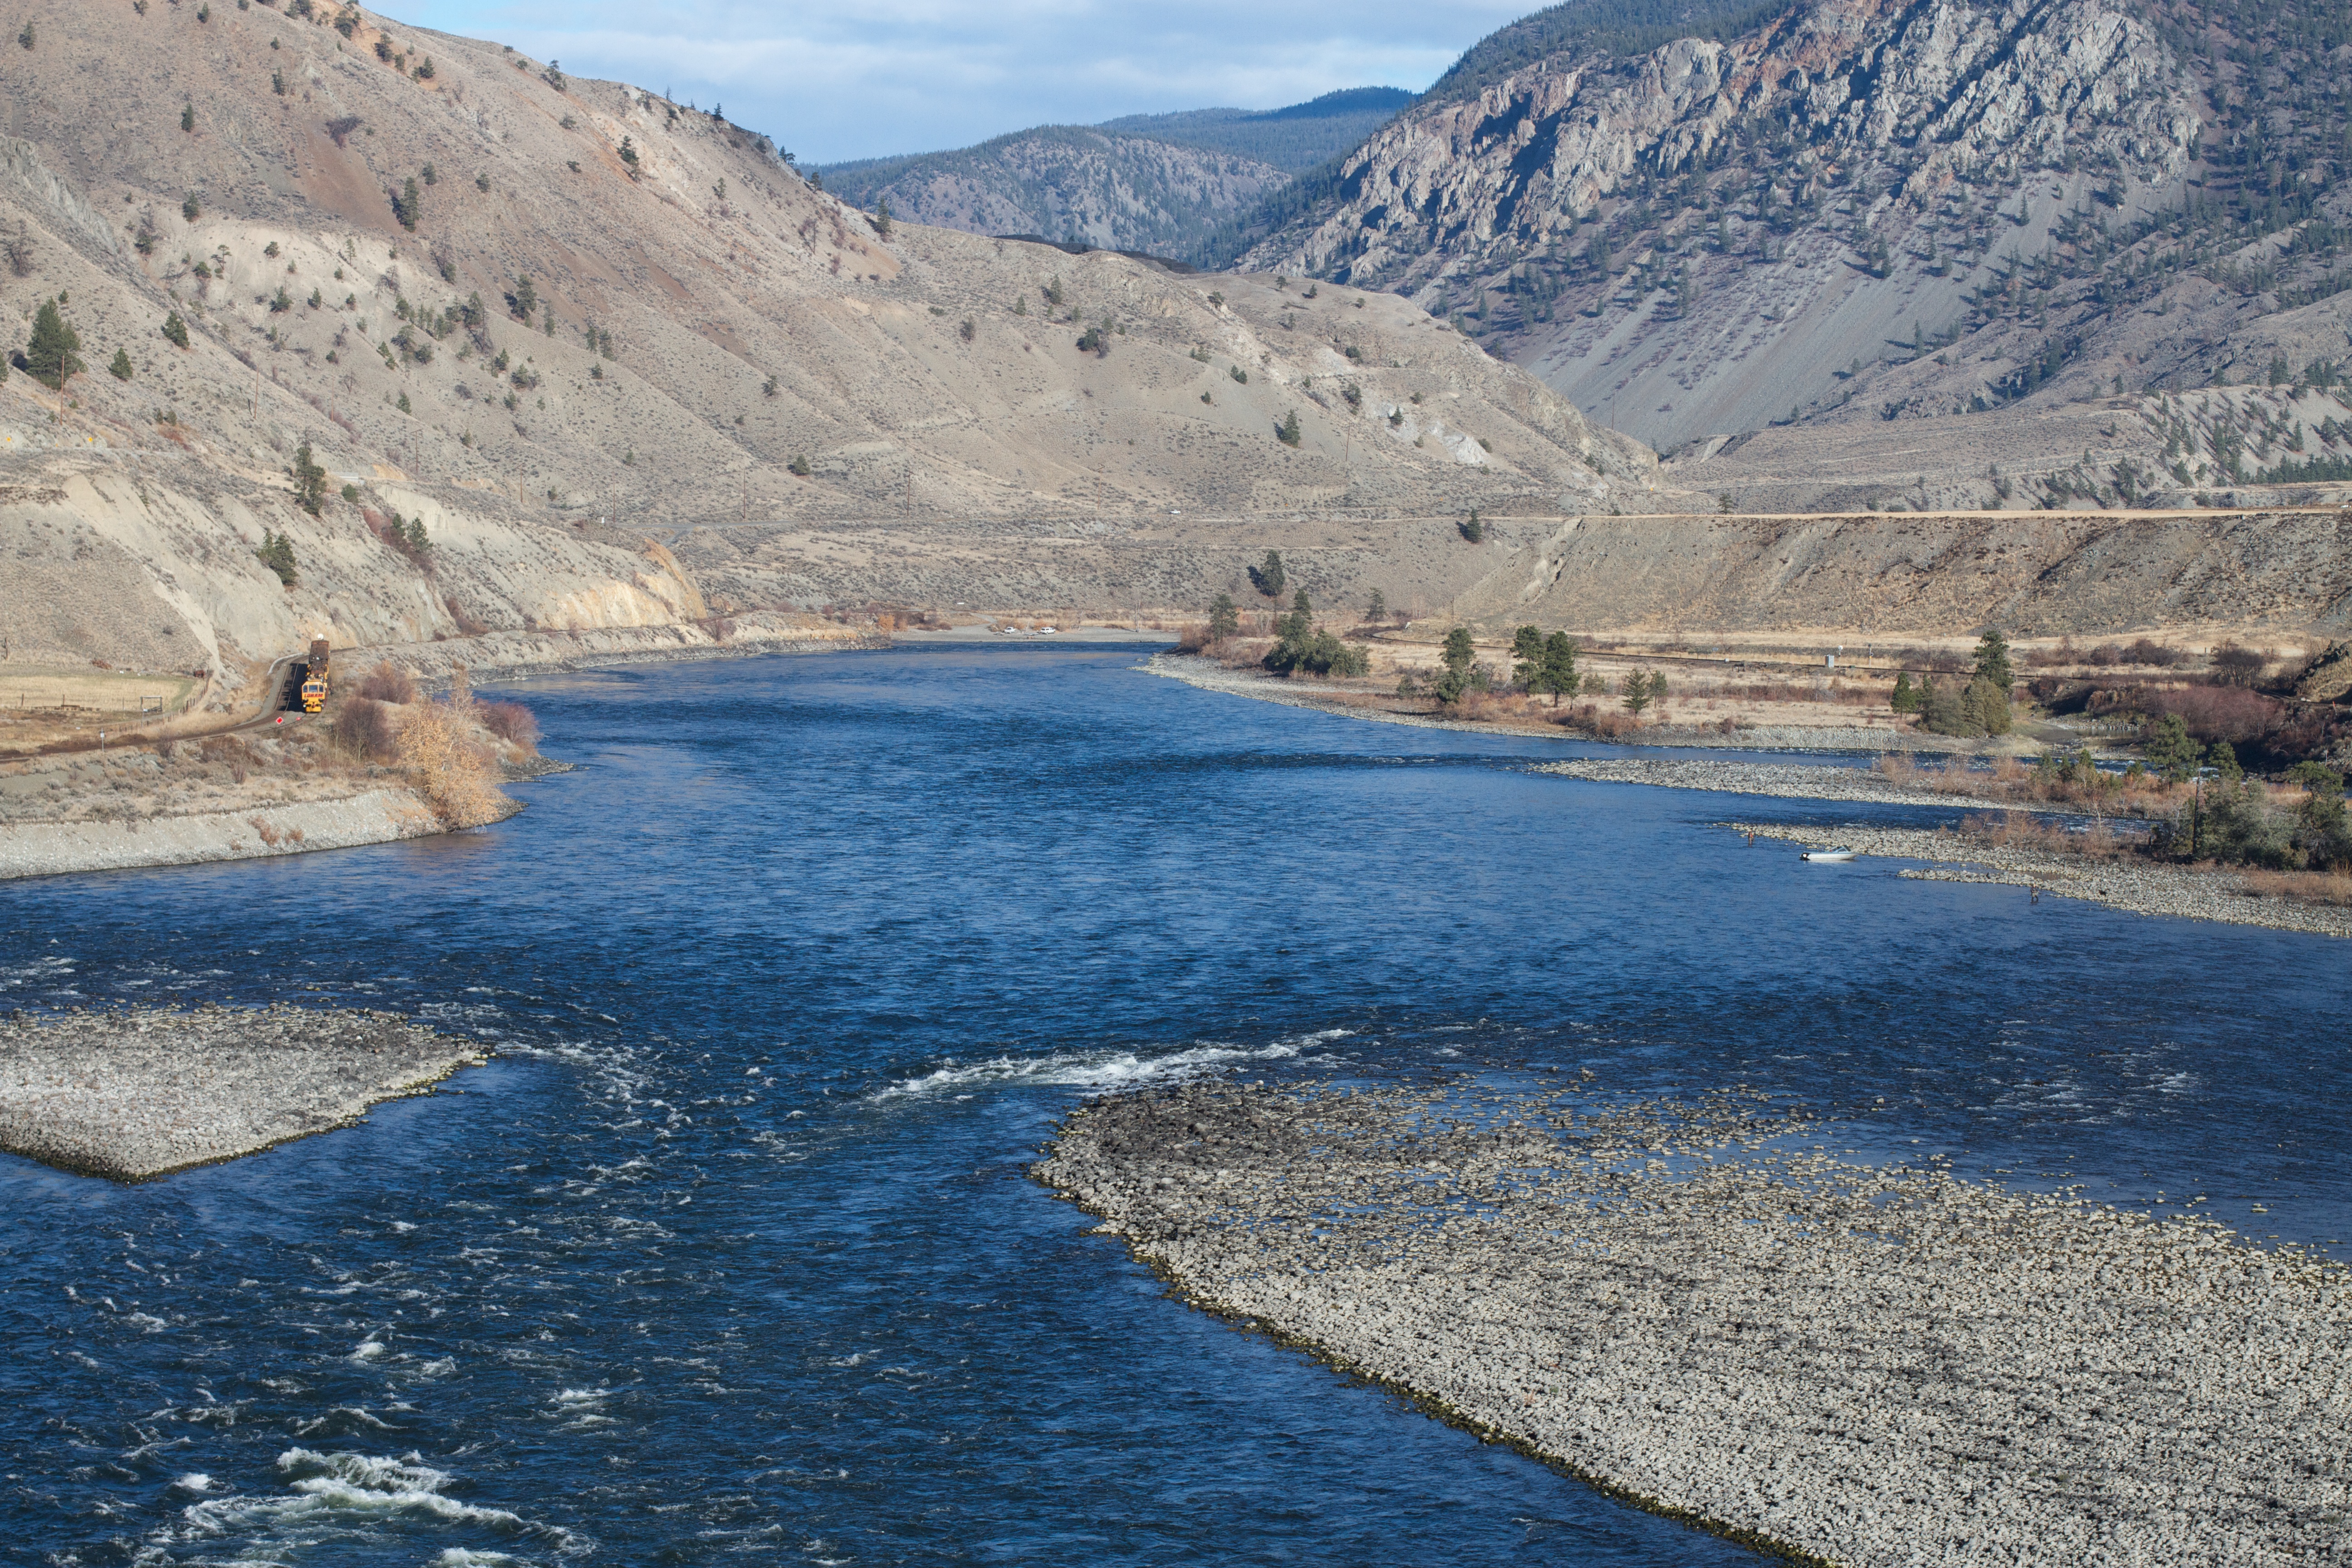
sea, mountain, lake, reservoir, loch, wadi, landform, geographical feature